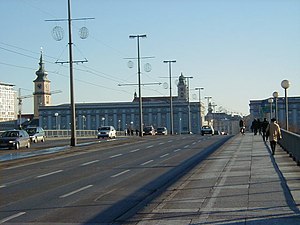
Østrig under nationalsocialismen / Situationen i Østrig / Organisation / Oberösterreich – Oberdonau
Nibelungenbrücke i Linz, „førerens fadderskabsby“
Østrig under nationalsocialismen beskriver Østrigs historiske betingelser i perioden 1938 – 1945.